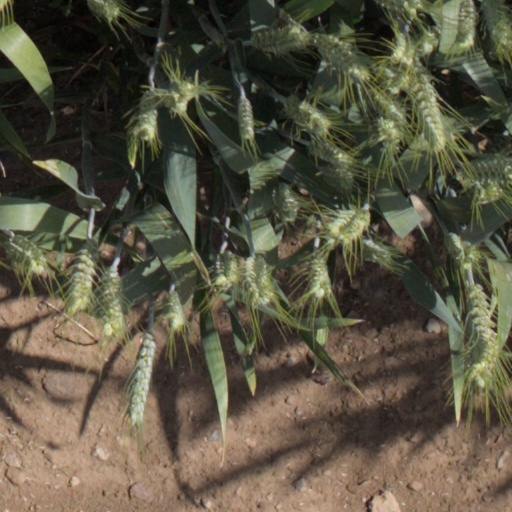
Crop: wheat